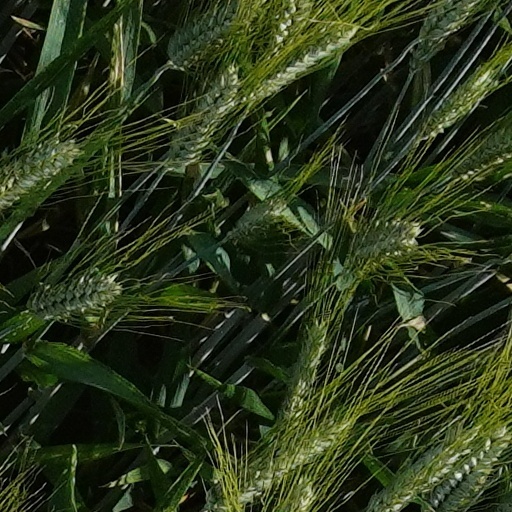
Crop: wheat